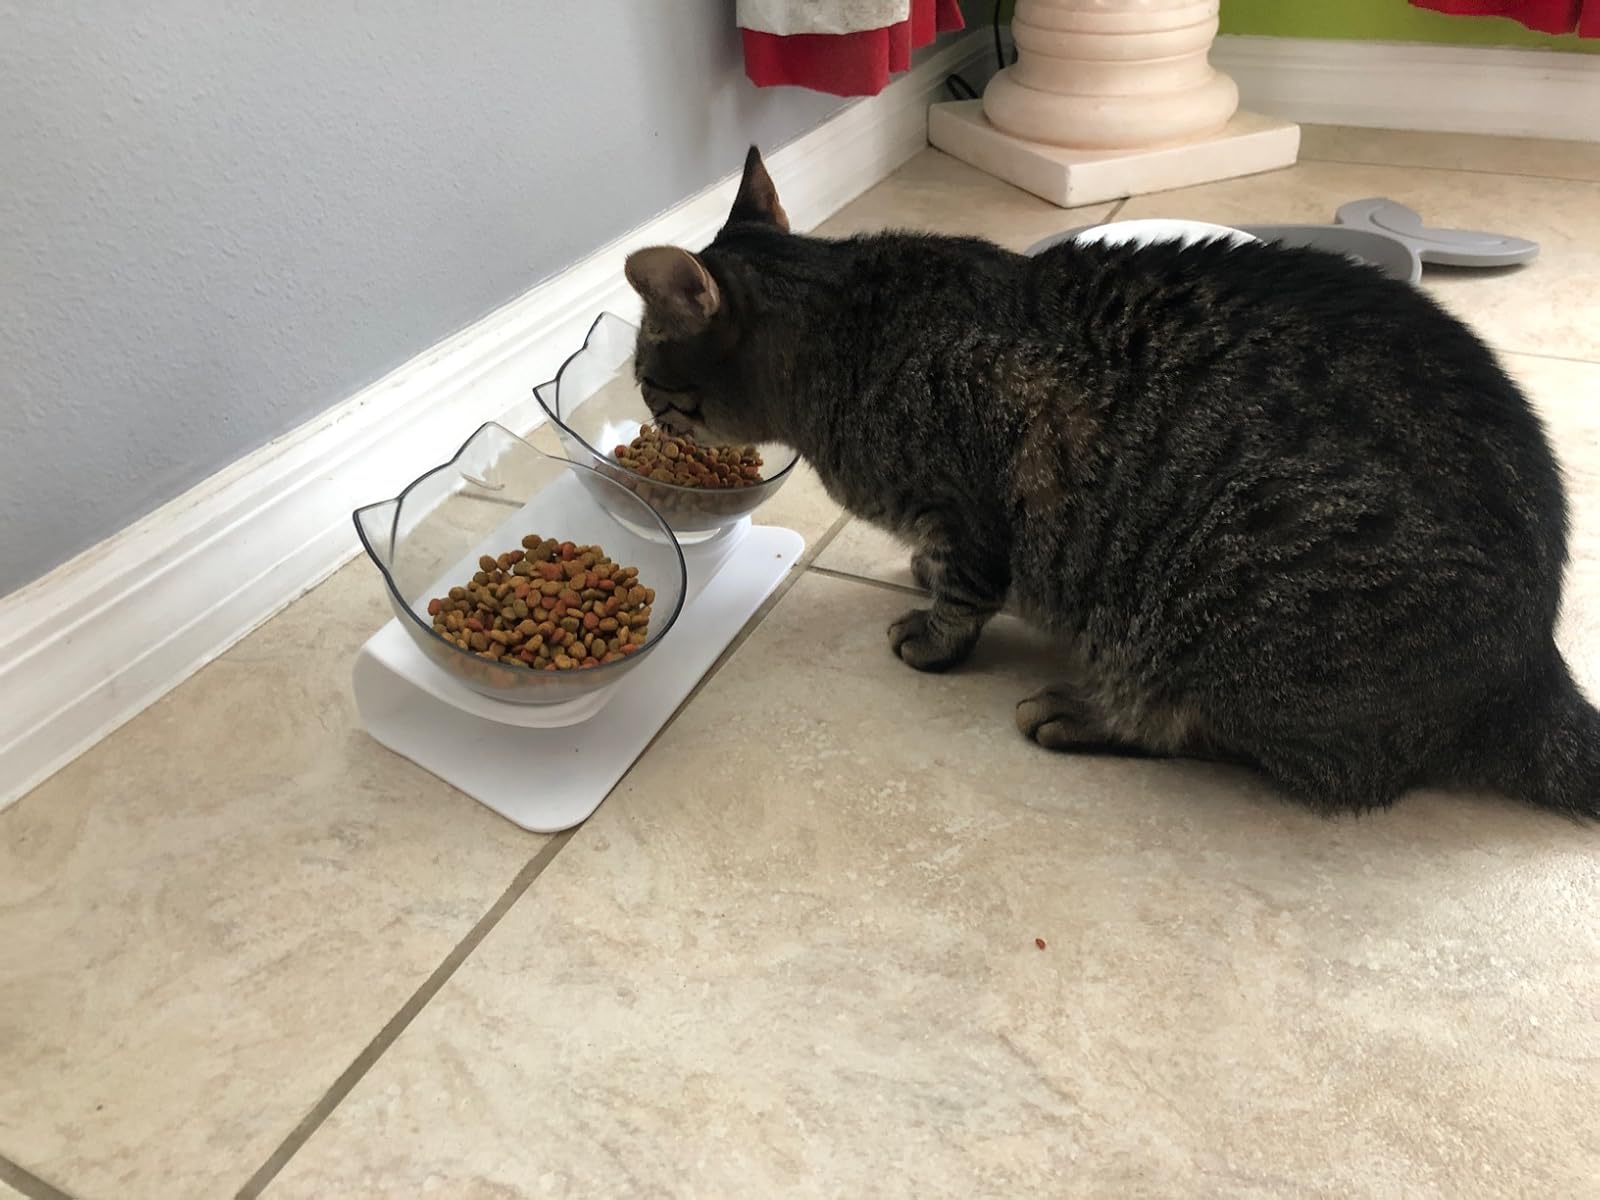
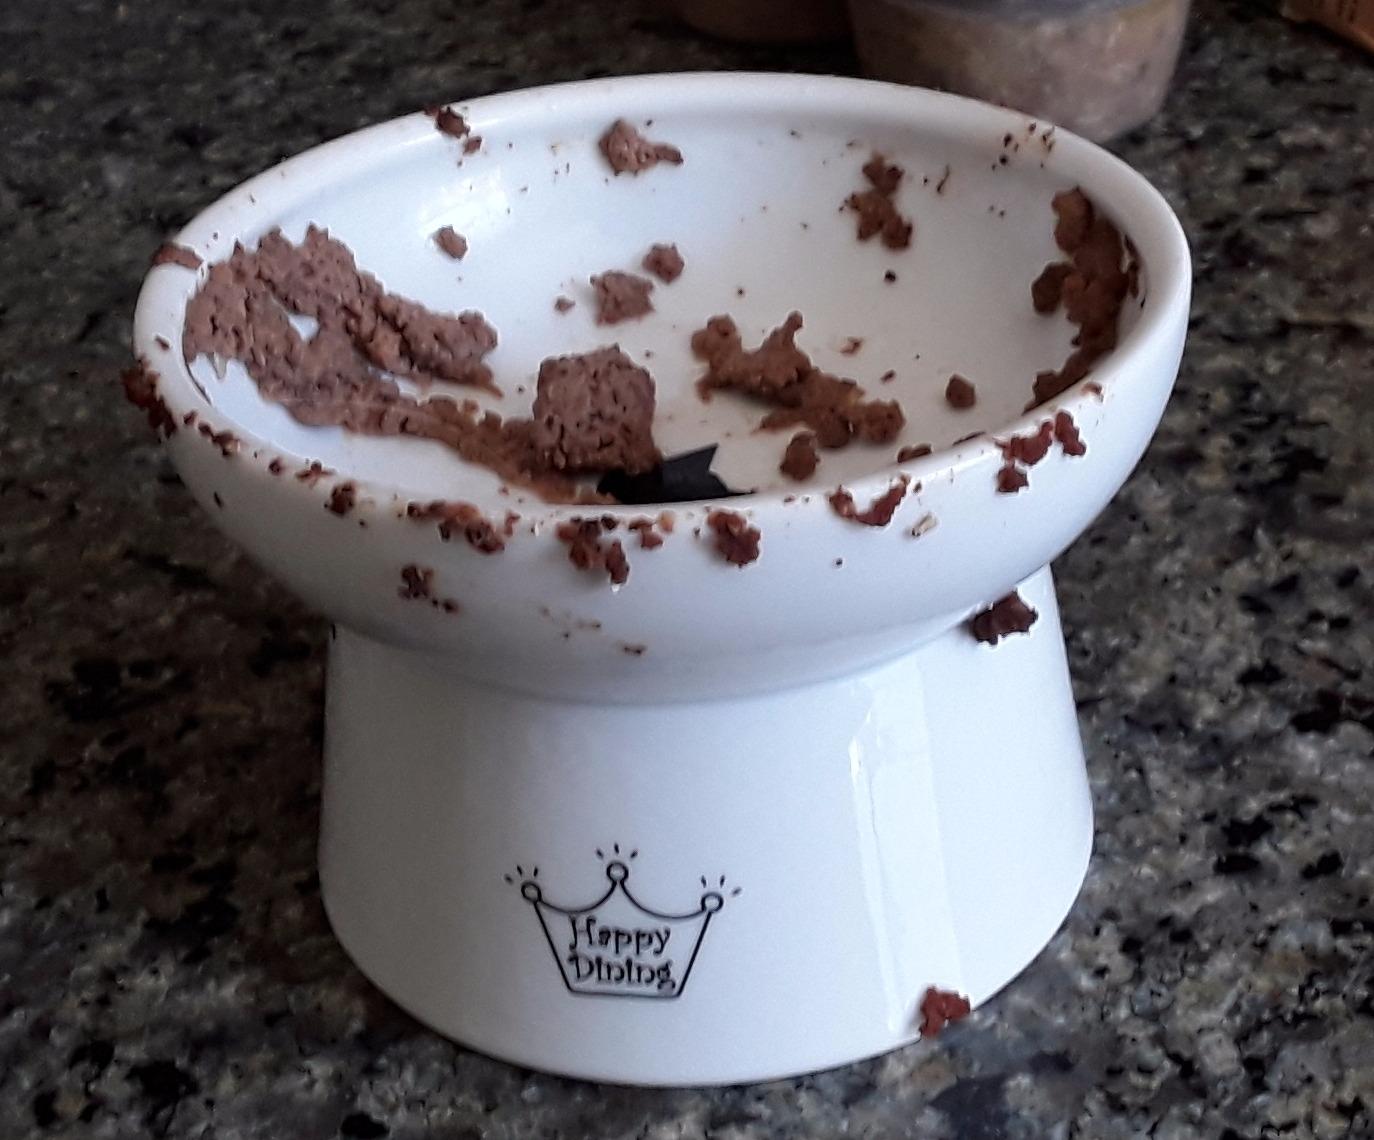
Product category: items_bowl
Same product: no